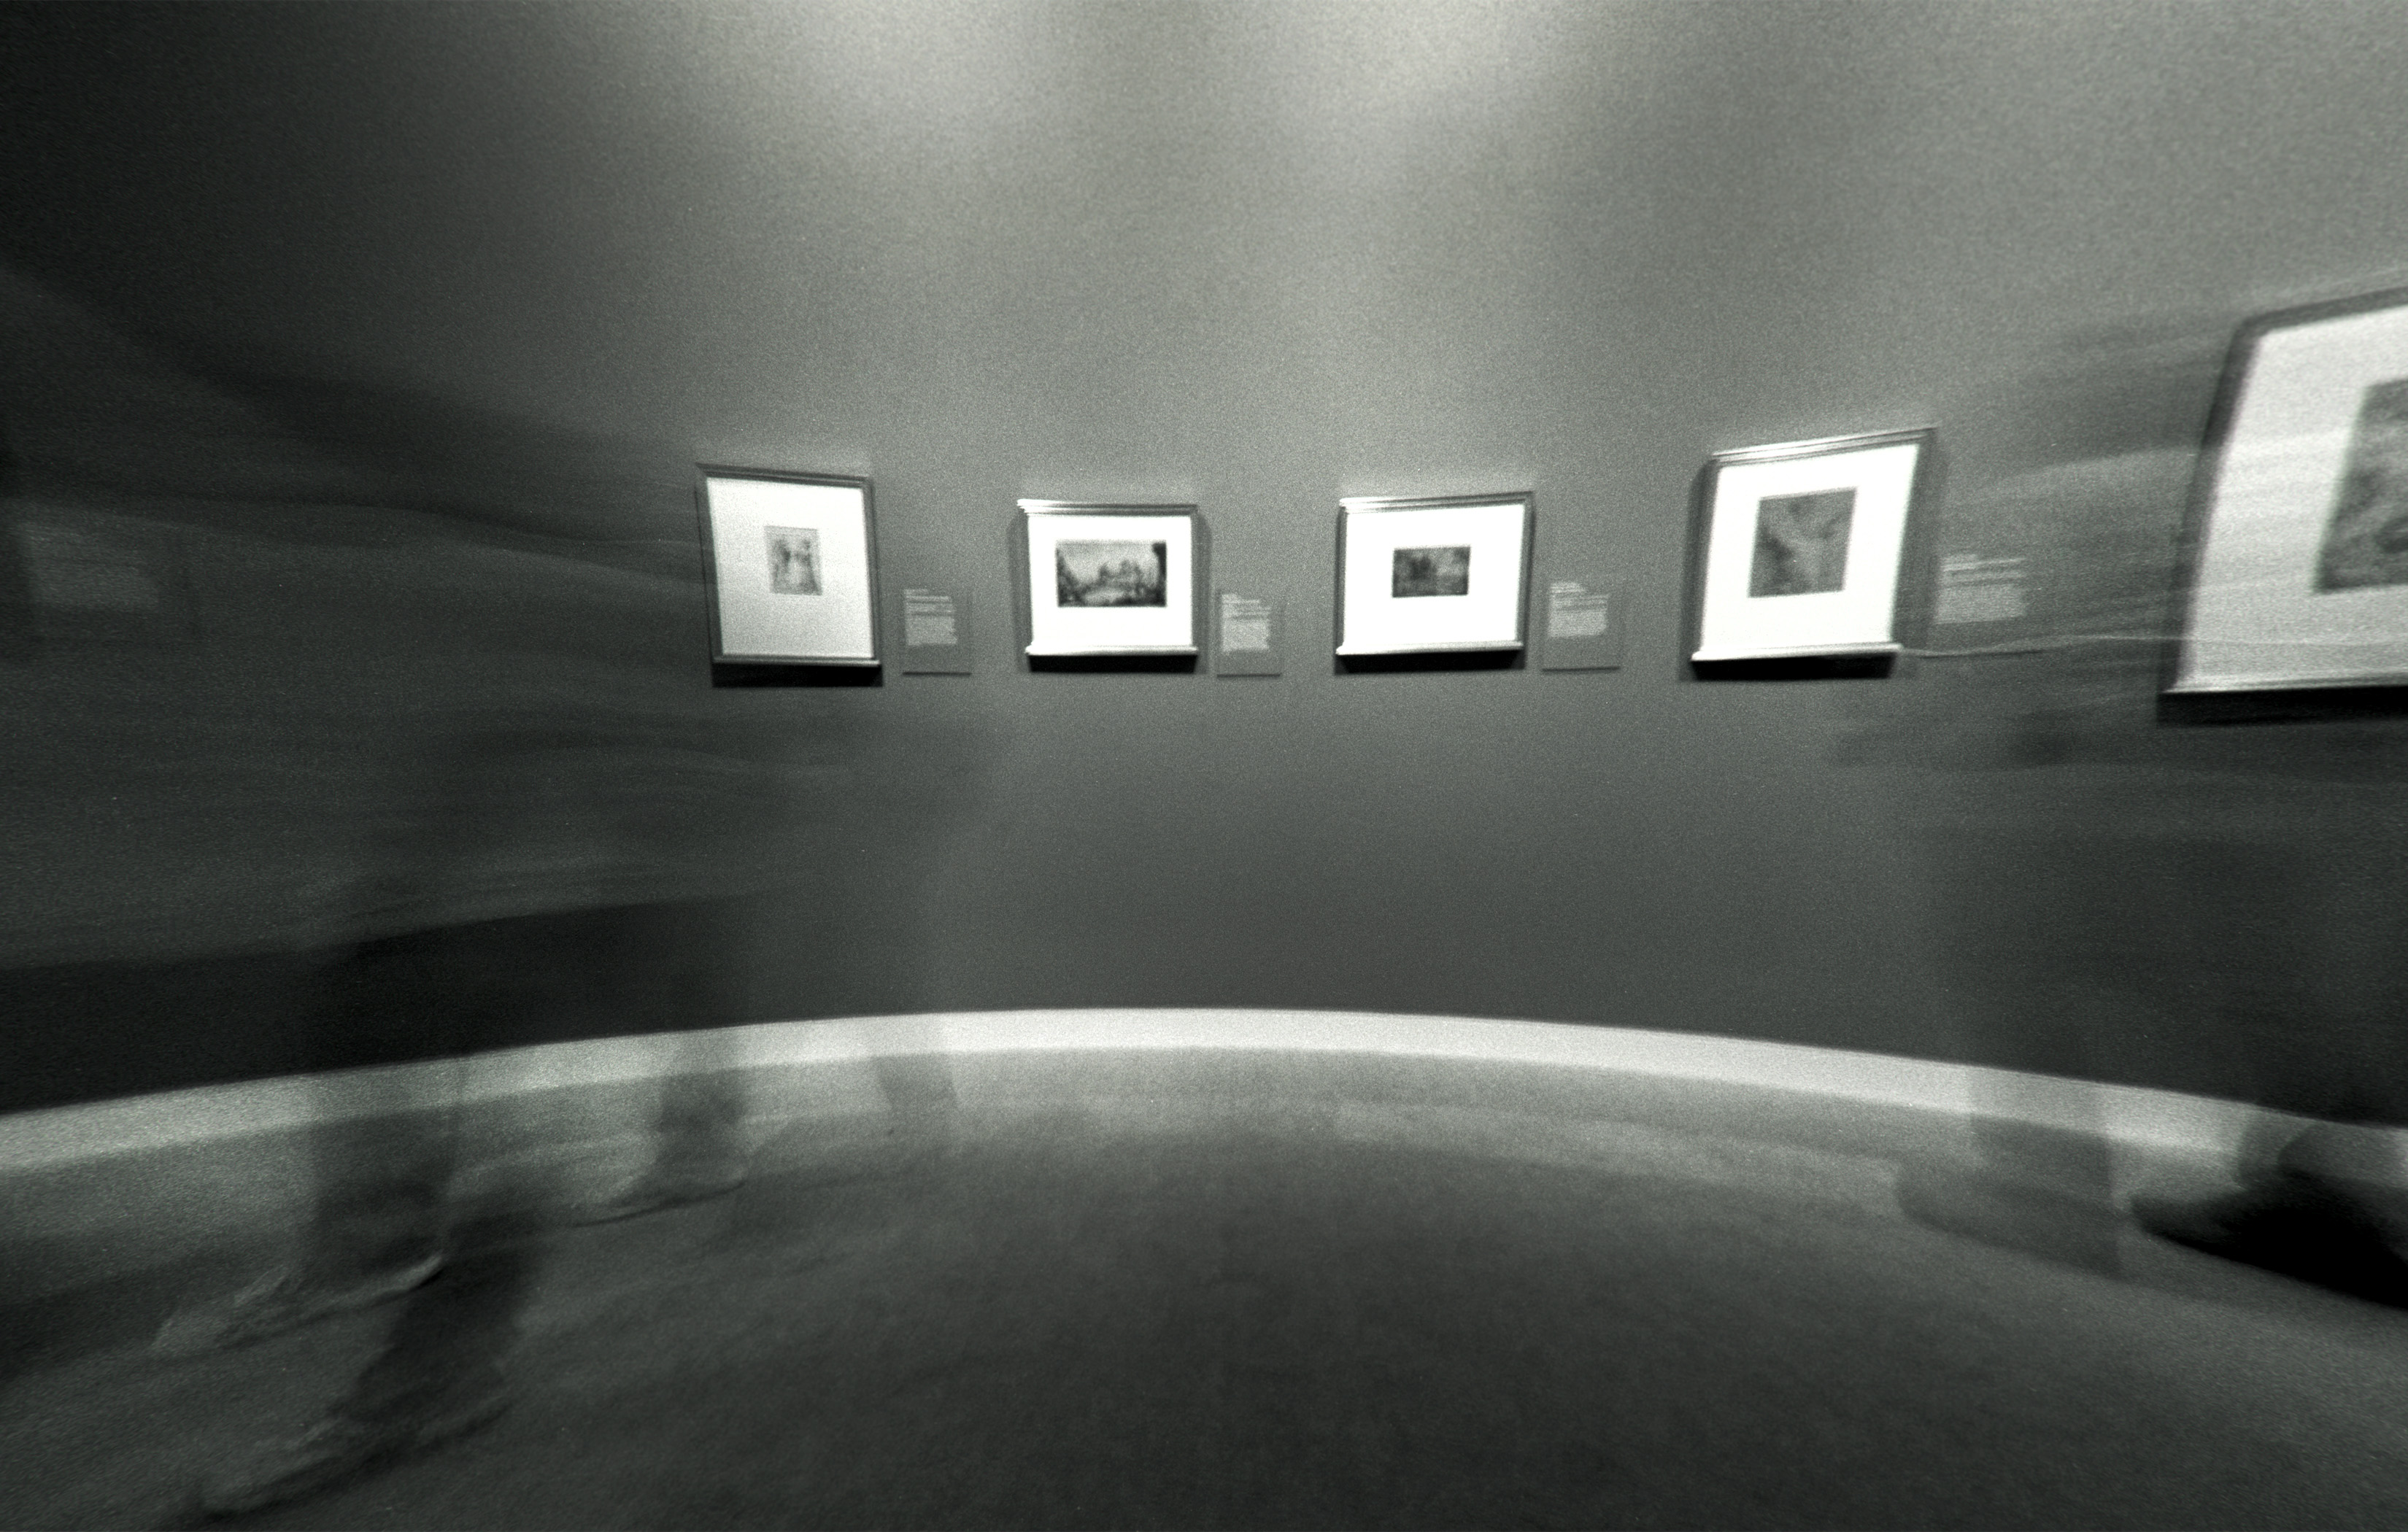
light, blur, photography, feet, ceiling, curve, darkness, monochrome, lighting, california, art, 24105, longexposure, installation, shape, sacramento, crocker, screenshot, drawings